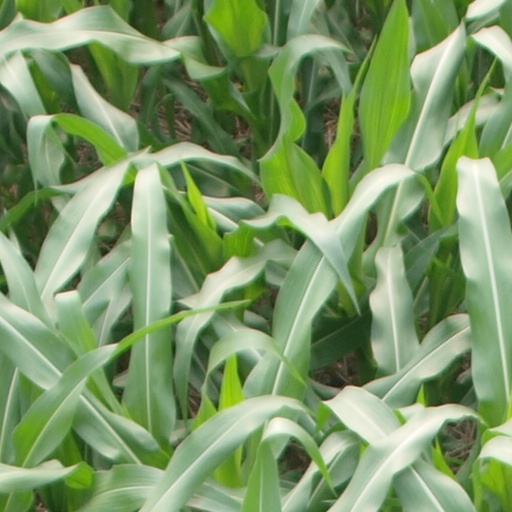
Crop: maize; corn